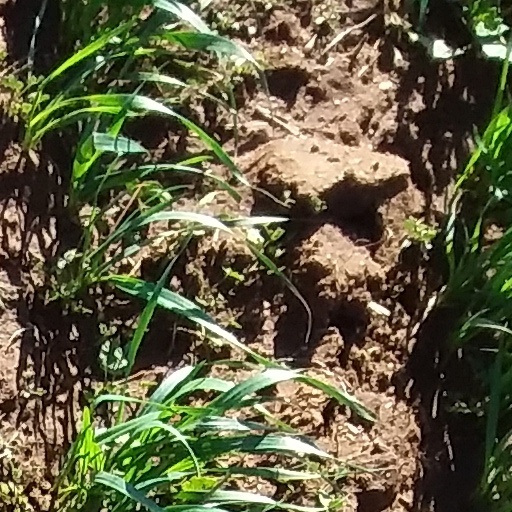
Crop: wheat